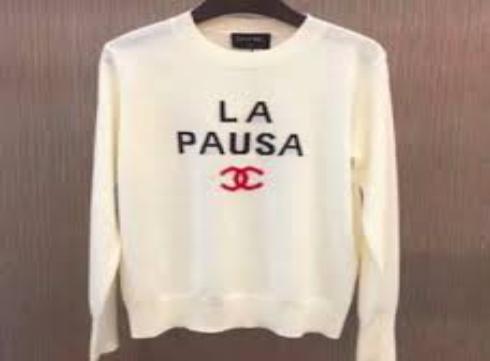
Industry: Clothes